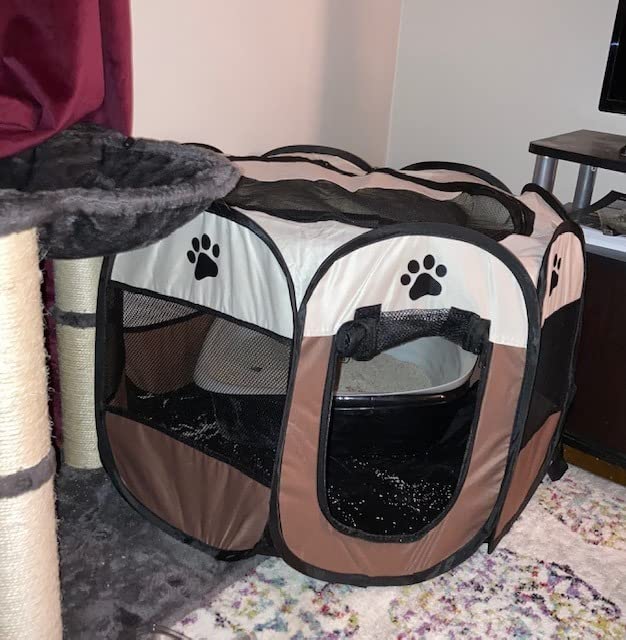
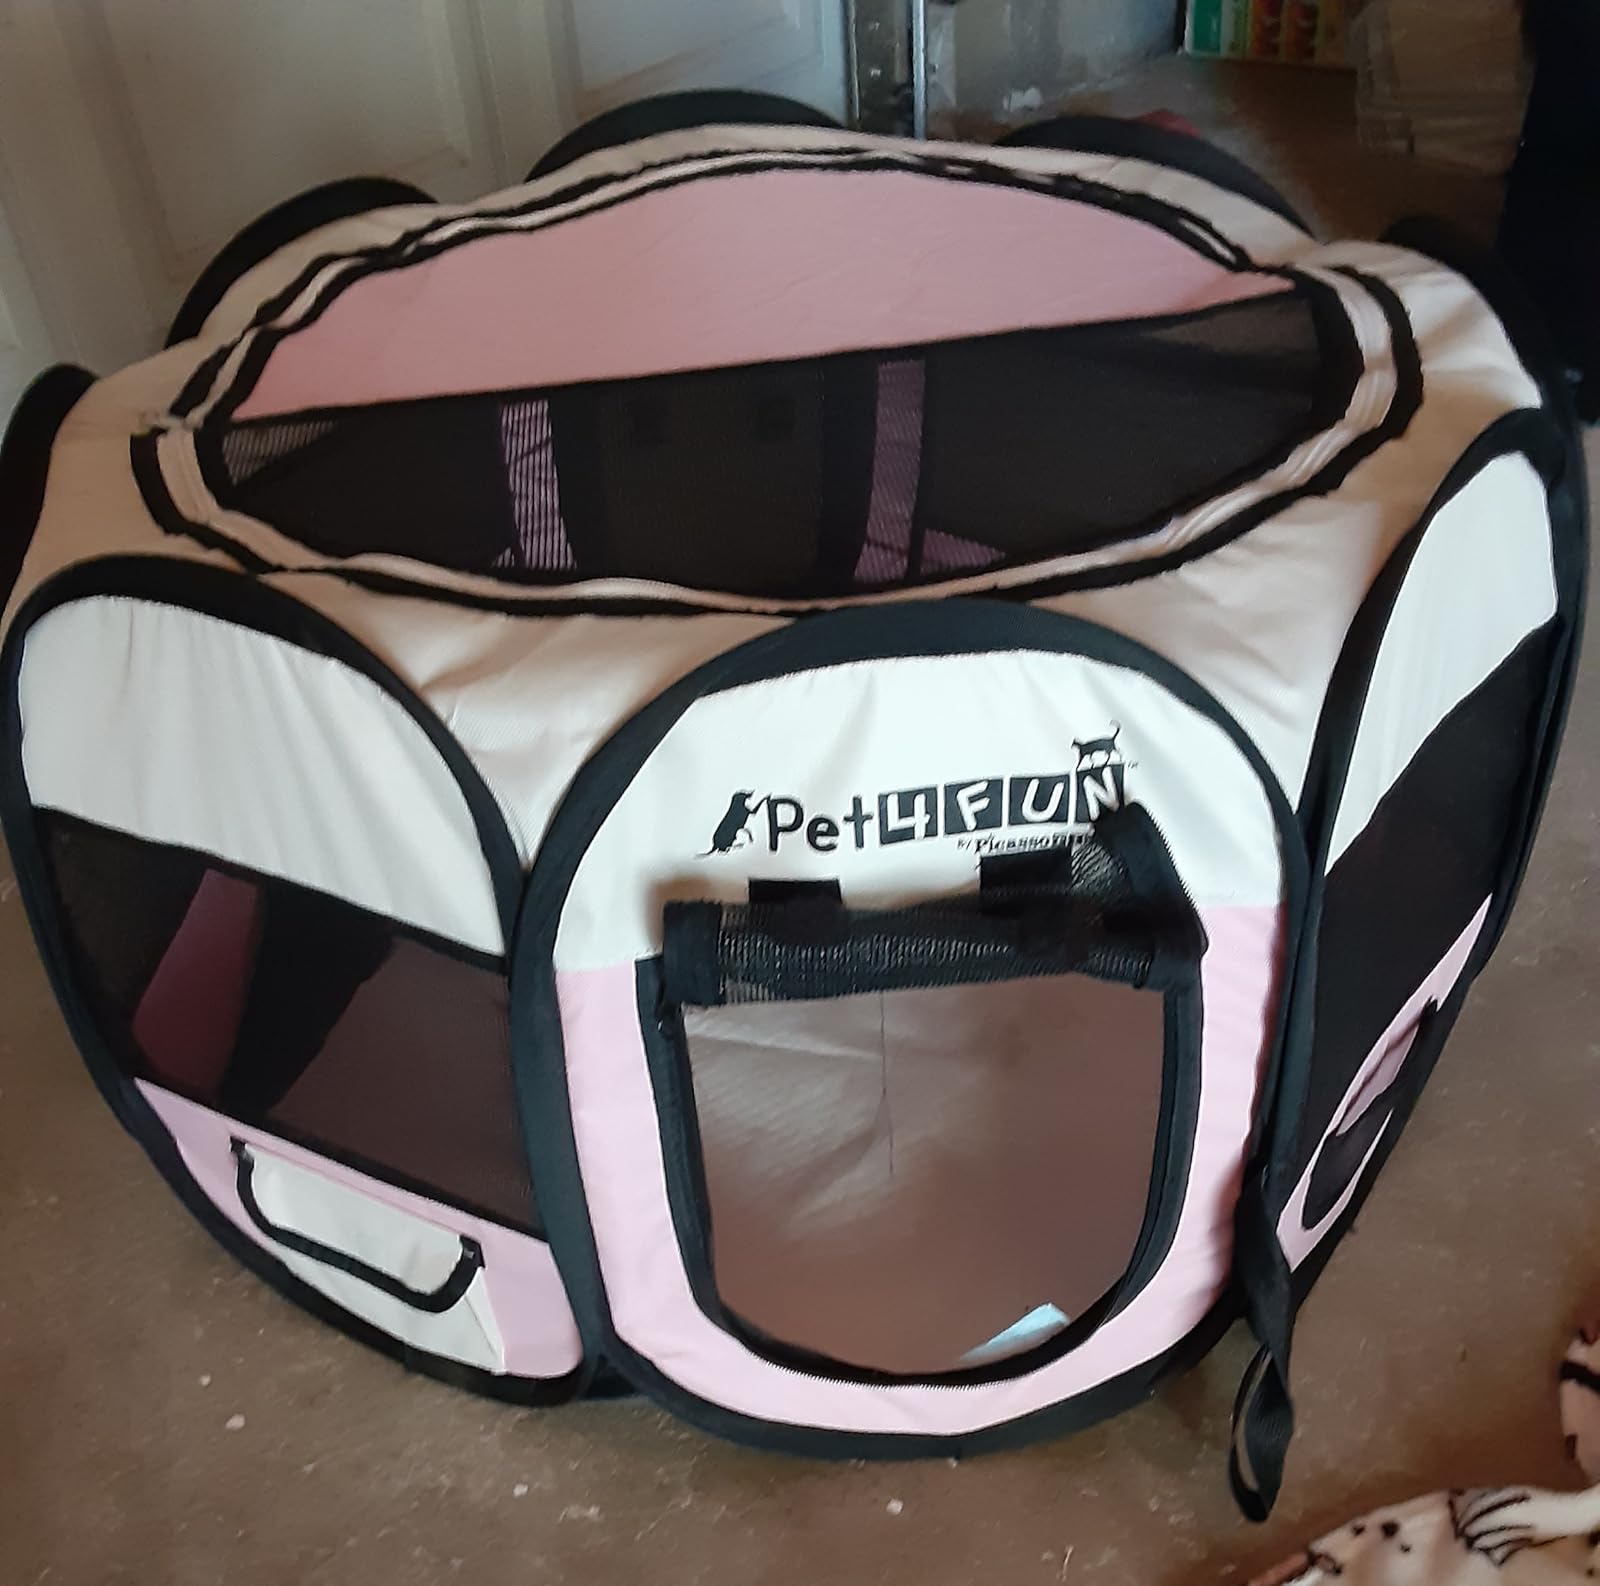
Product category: items_kennel
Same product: no